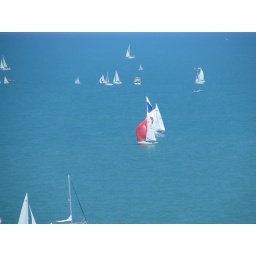
View from 13th floor over lake BeView from 13th floor over lake BelmontView from 13th floor over lake Belmont